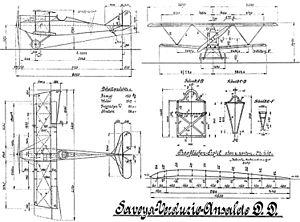
L'Ansaldo SVA est un avion militaire de la Première Guerre mondiale.